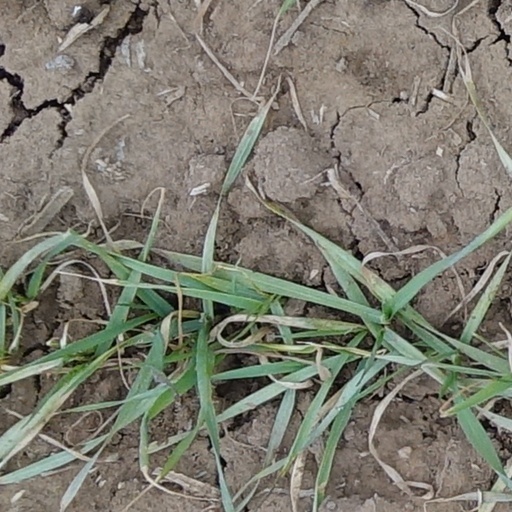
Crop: wheat